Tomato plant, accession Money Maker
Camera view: bottom (45 deg); turntable rotation: 120 degrees
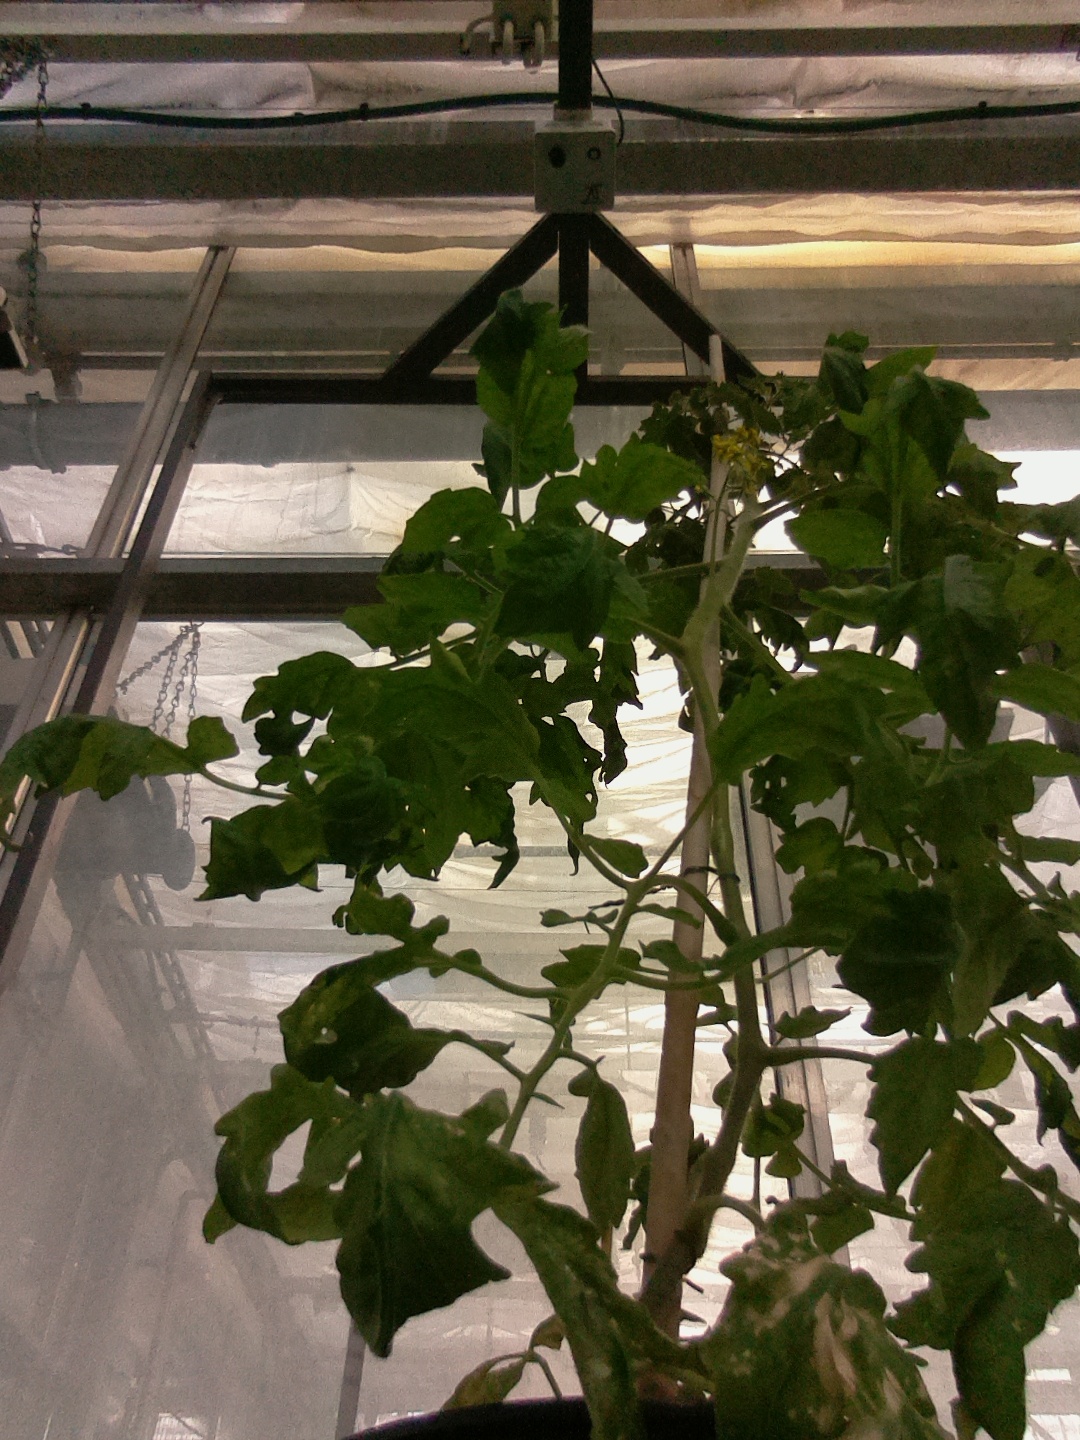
BBCH growth stage 70: Fruits at the main stem or branches visibles